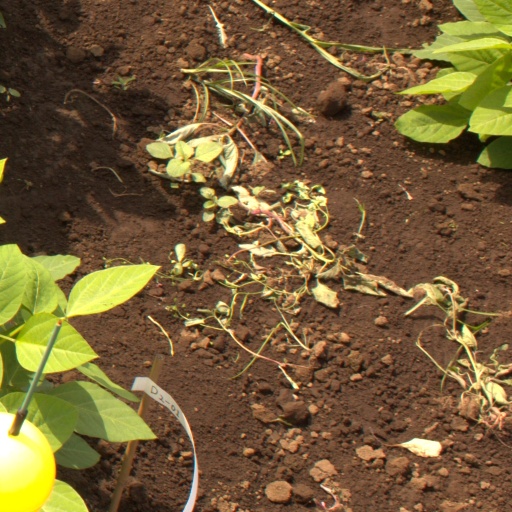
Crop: soybean